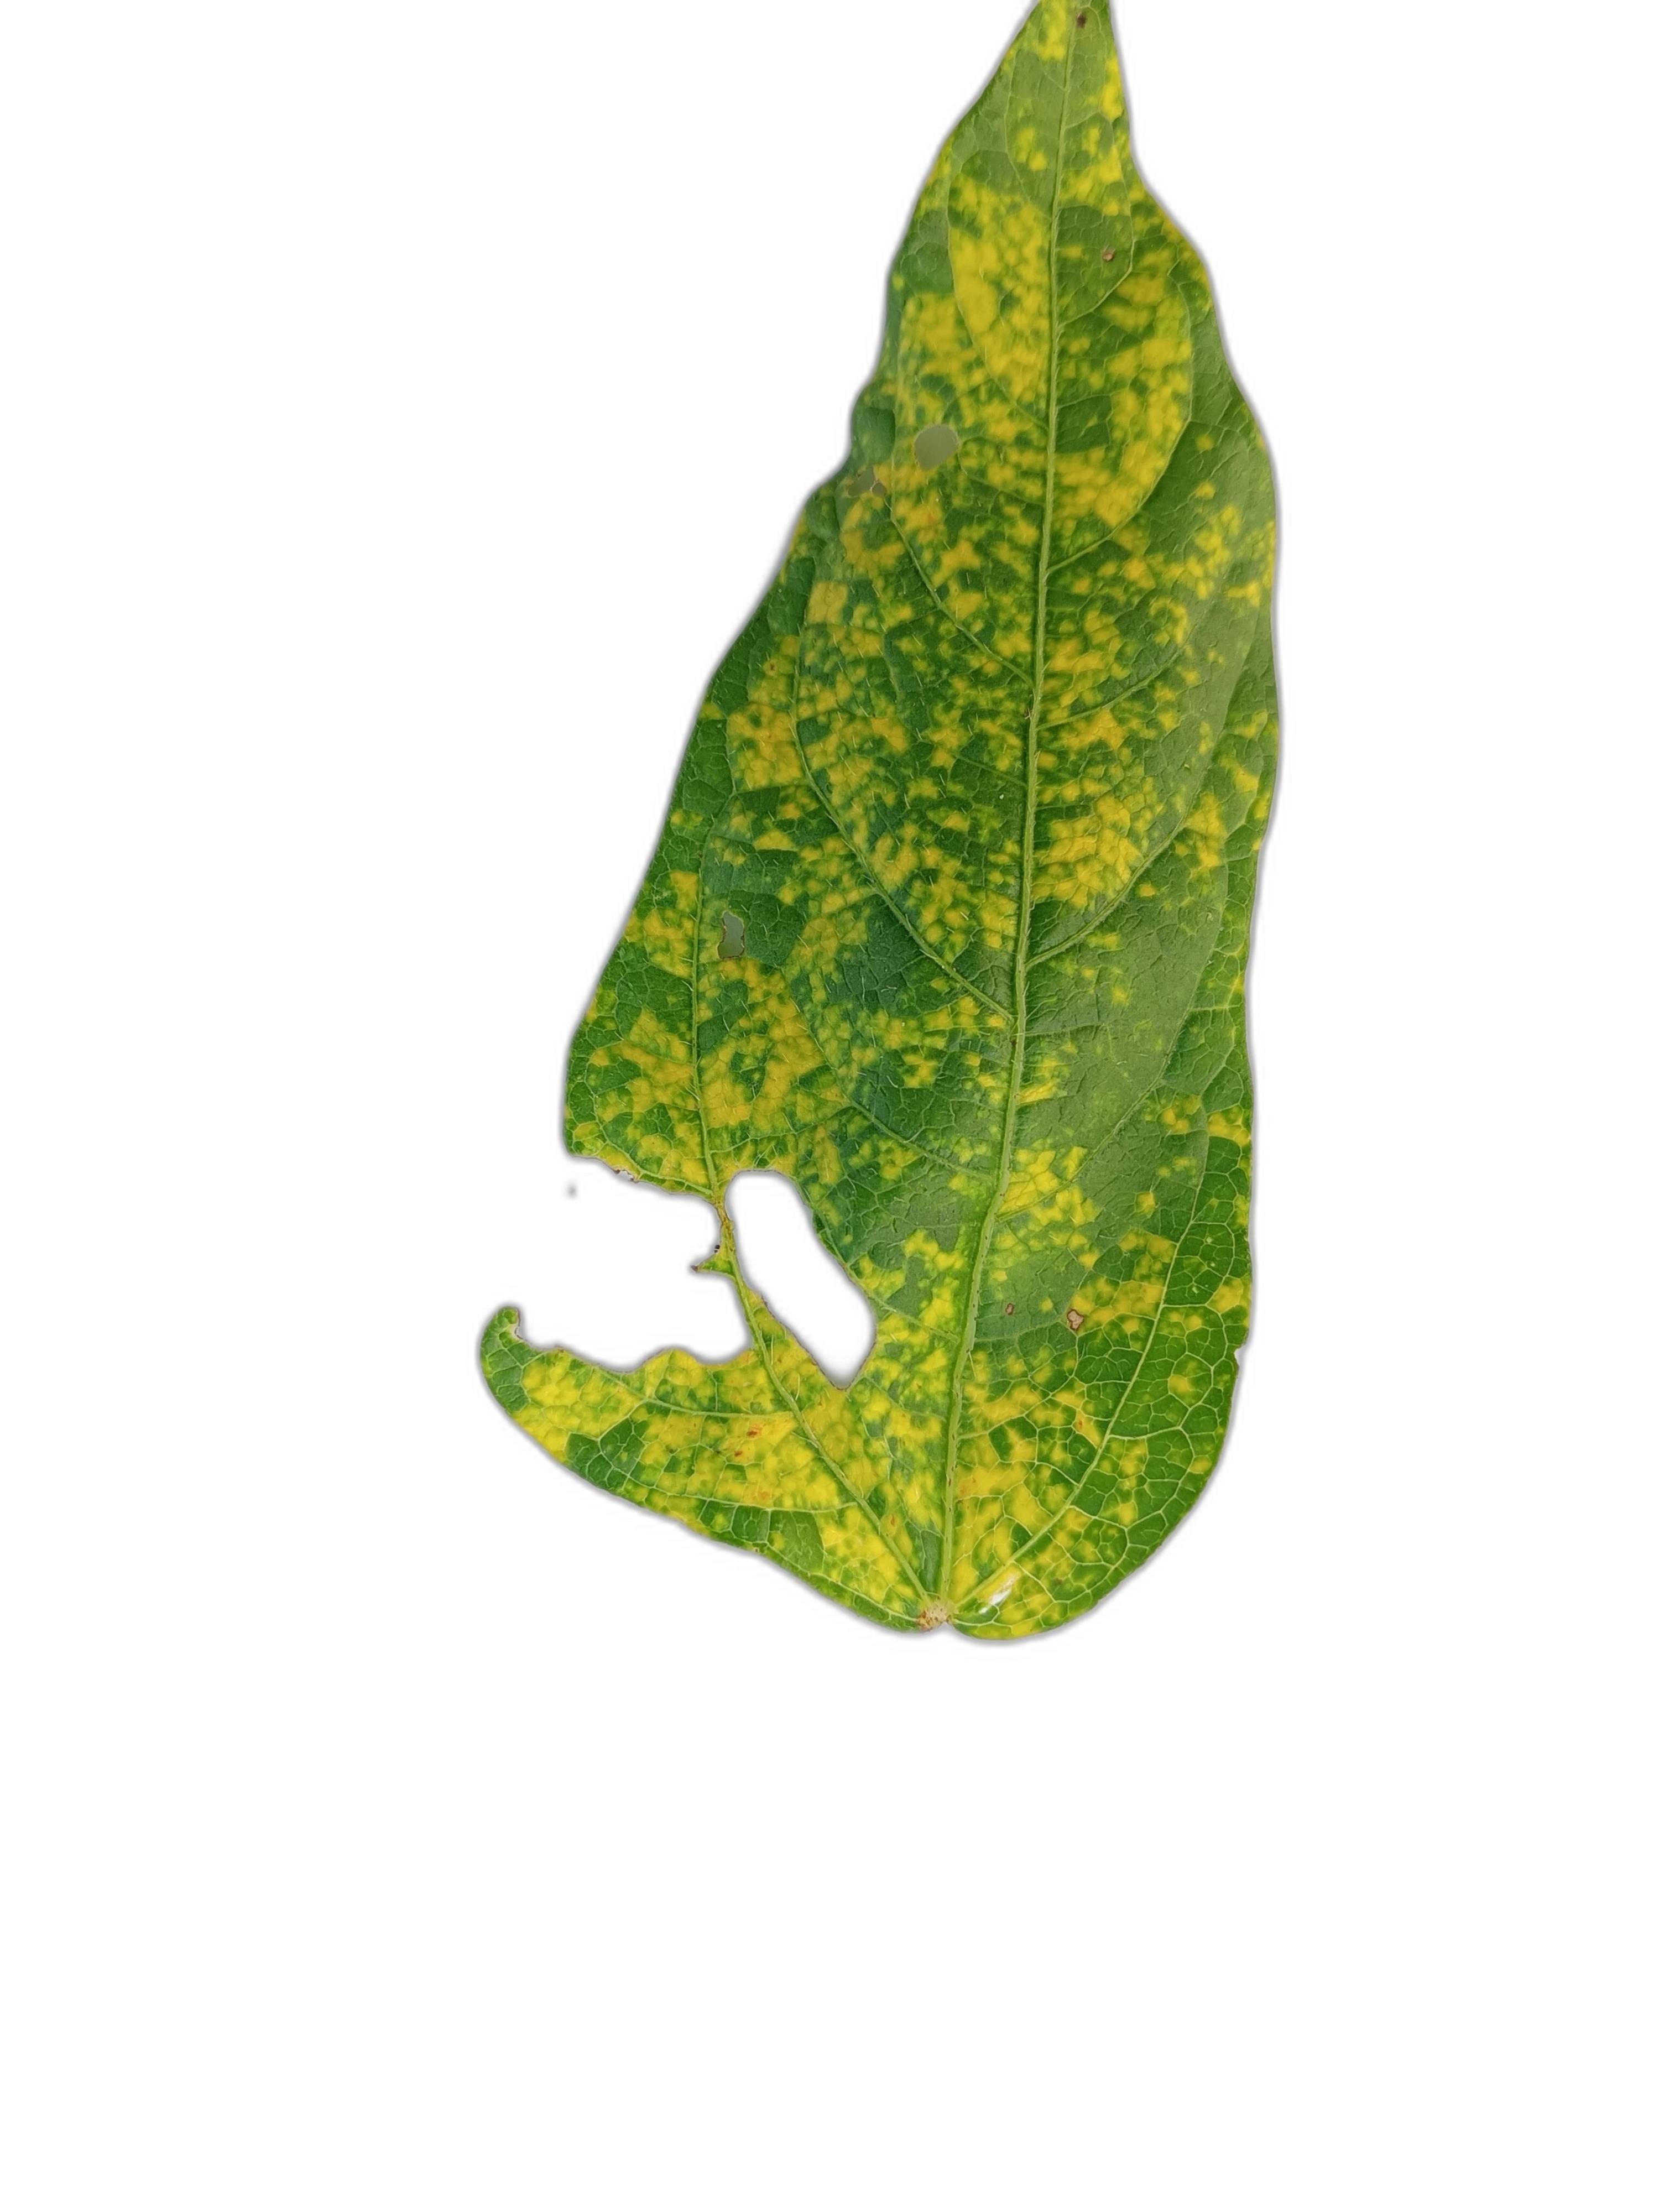
Label: Yellow Mosaic